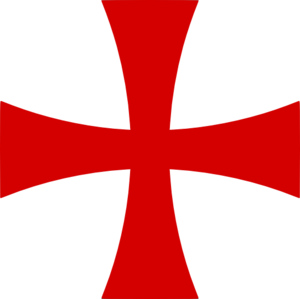
Emblème du Popolo de la république de Volterra